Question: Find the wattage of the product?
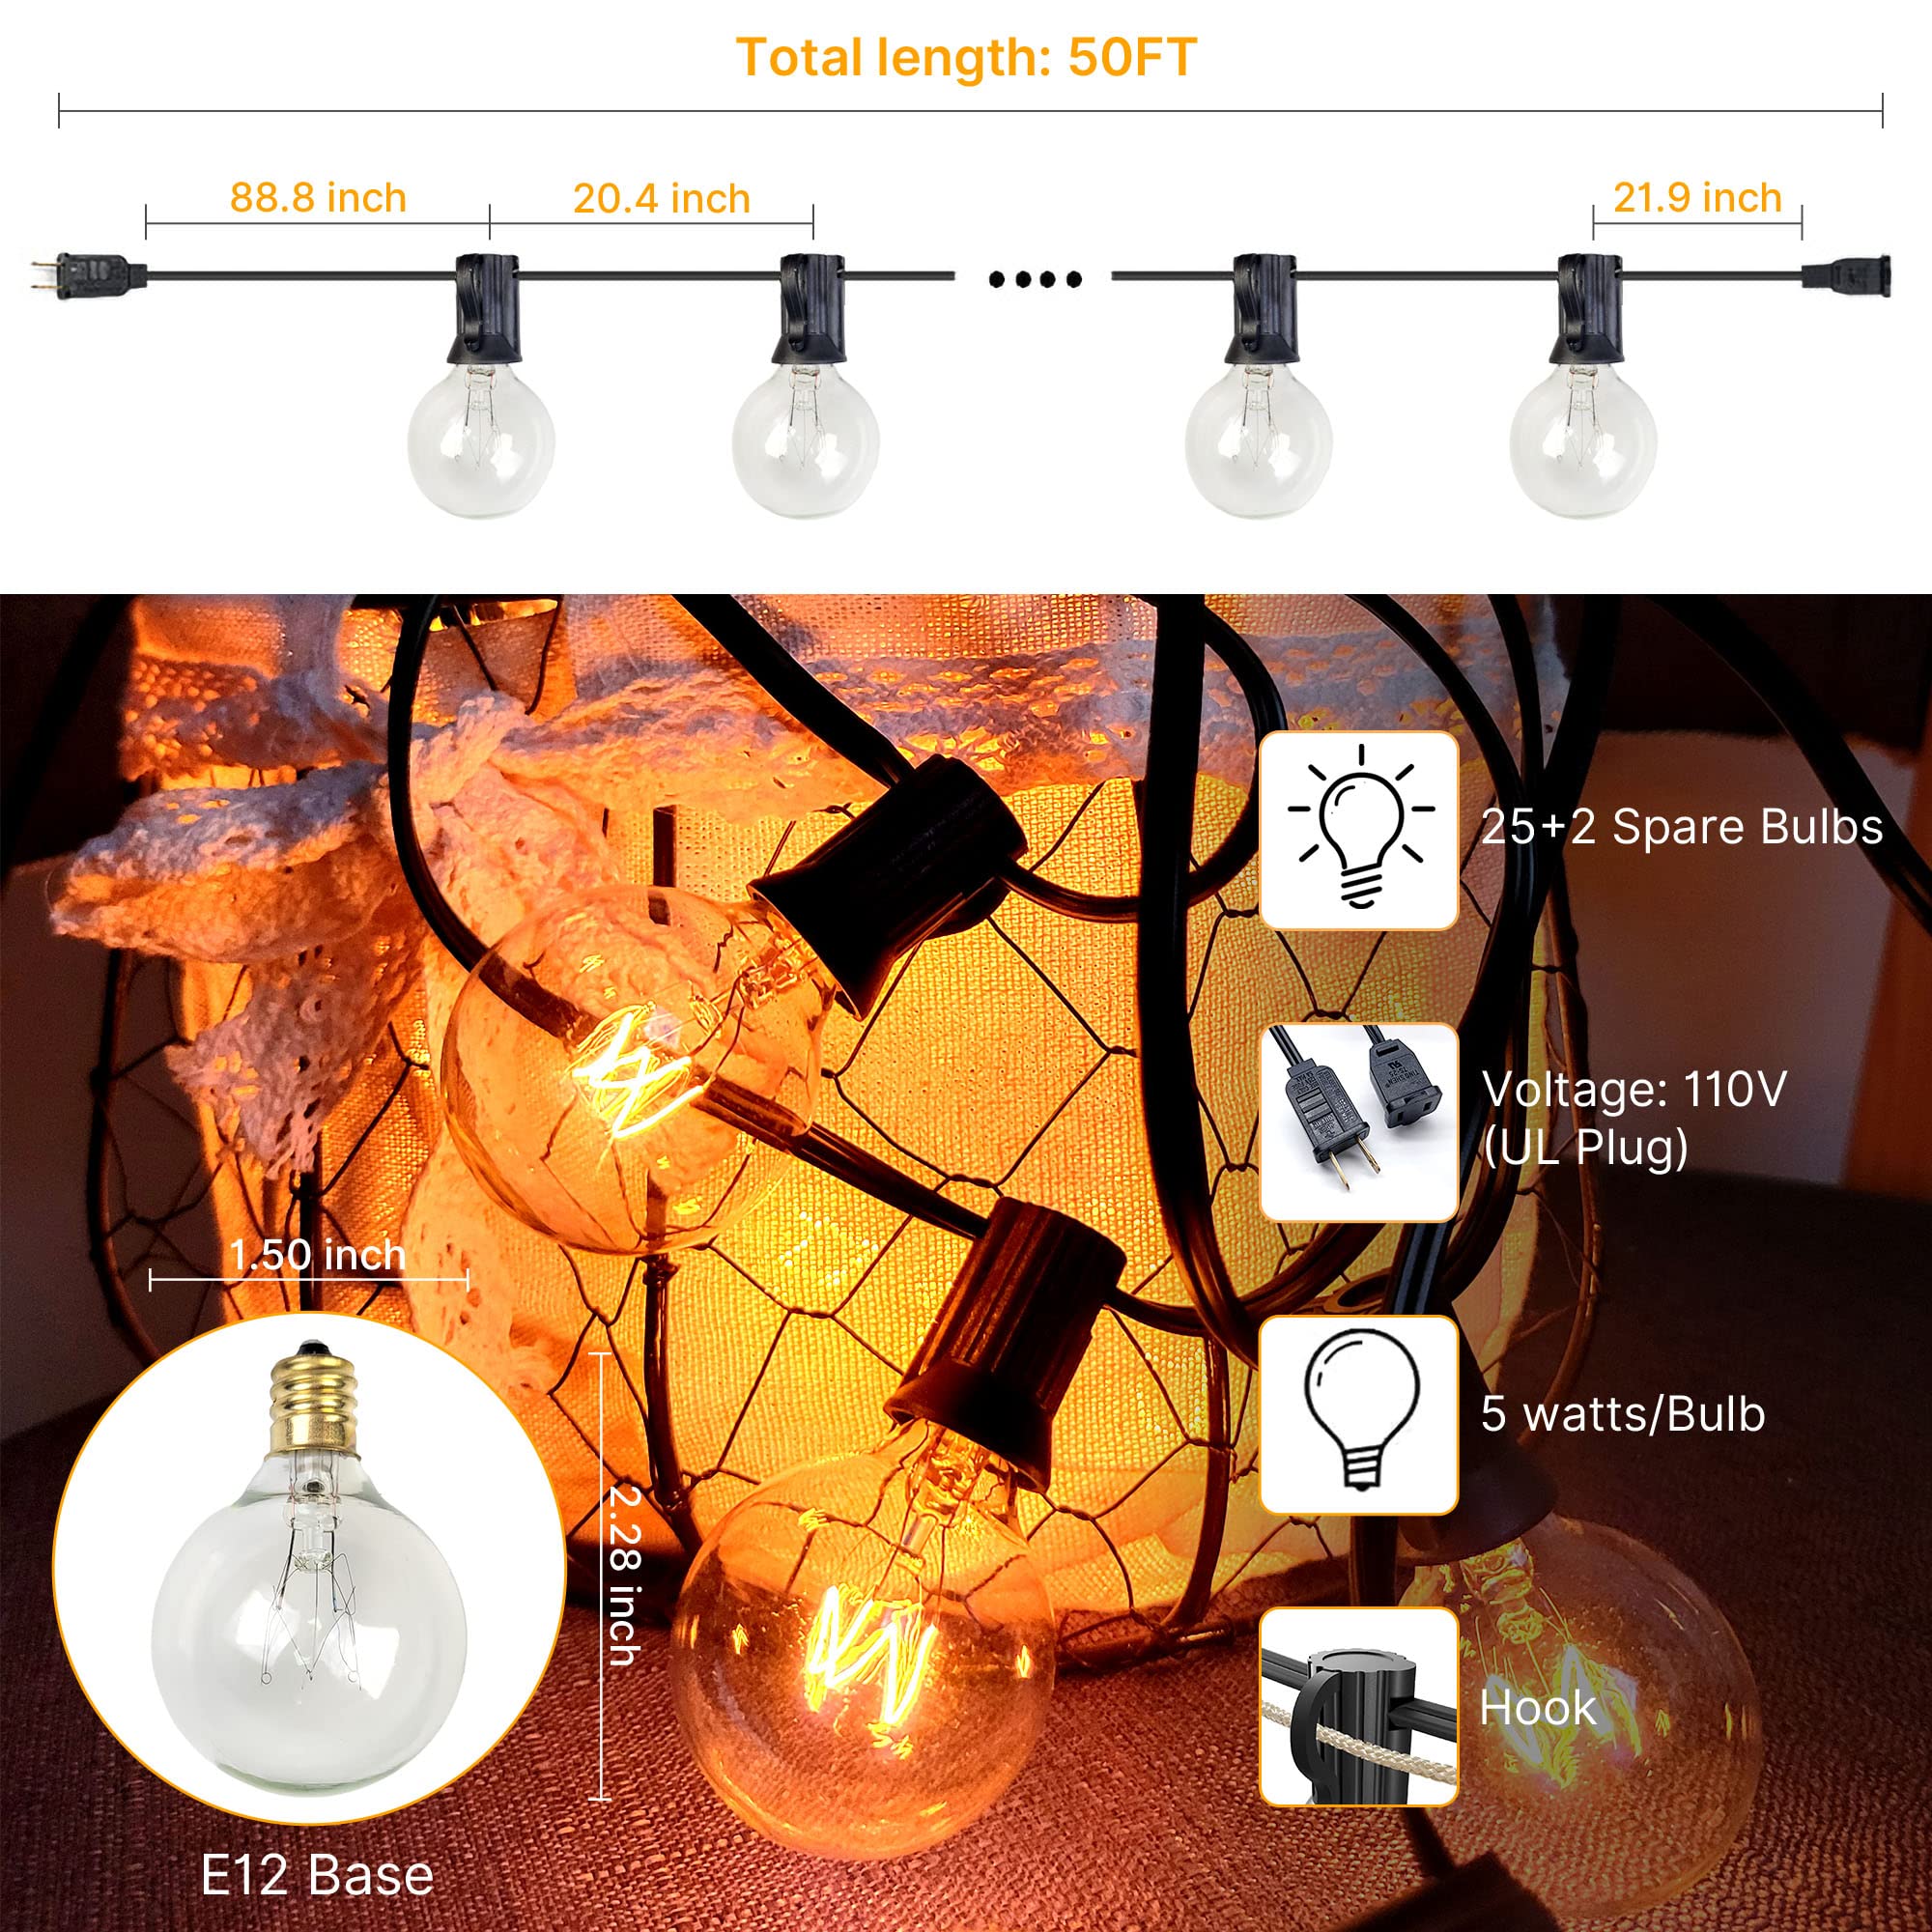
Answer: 5.0 watt